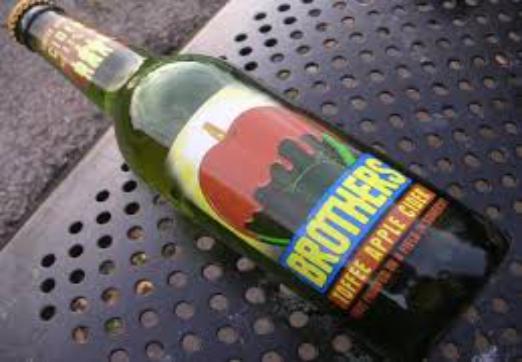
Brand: Brothers Cider
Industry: Food